Middle Park, London

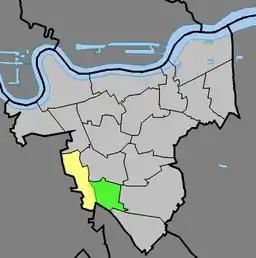
Middle Park (green) within the ward of Middle Park and Sutcliffe (yellow) in the Royal Borough of Greenwich (light grey)

Middle Park is an estate located in the Eltham district of the Royal Borough of Greenwich.